Enfantasme

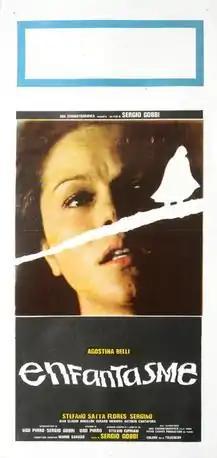

Enfantasme is a 1978 film co-written and directed by Sergio Gobbi. It is based on the novel "Enfantasme" by Georges-Jean Arnaud.